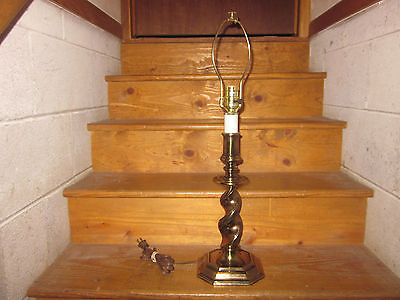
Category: table